Joint Strike Fighter program

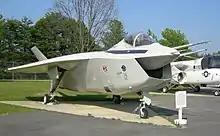
X-32B at Patuxent River Naval Air Museum

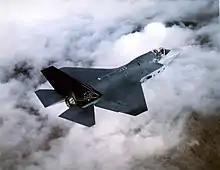
X-35C performing a flight test at Edwards Air Force Base

Studies supporting JAST/JSF started in 1993 and led to STOVL submissions to the DOD by McDonnell Douglas, Northrop, Lockheed and Boeing: